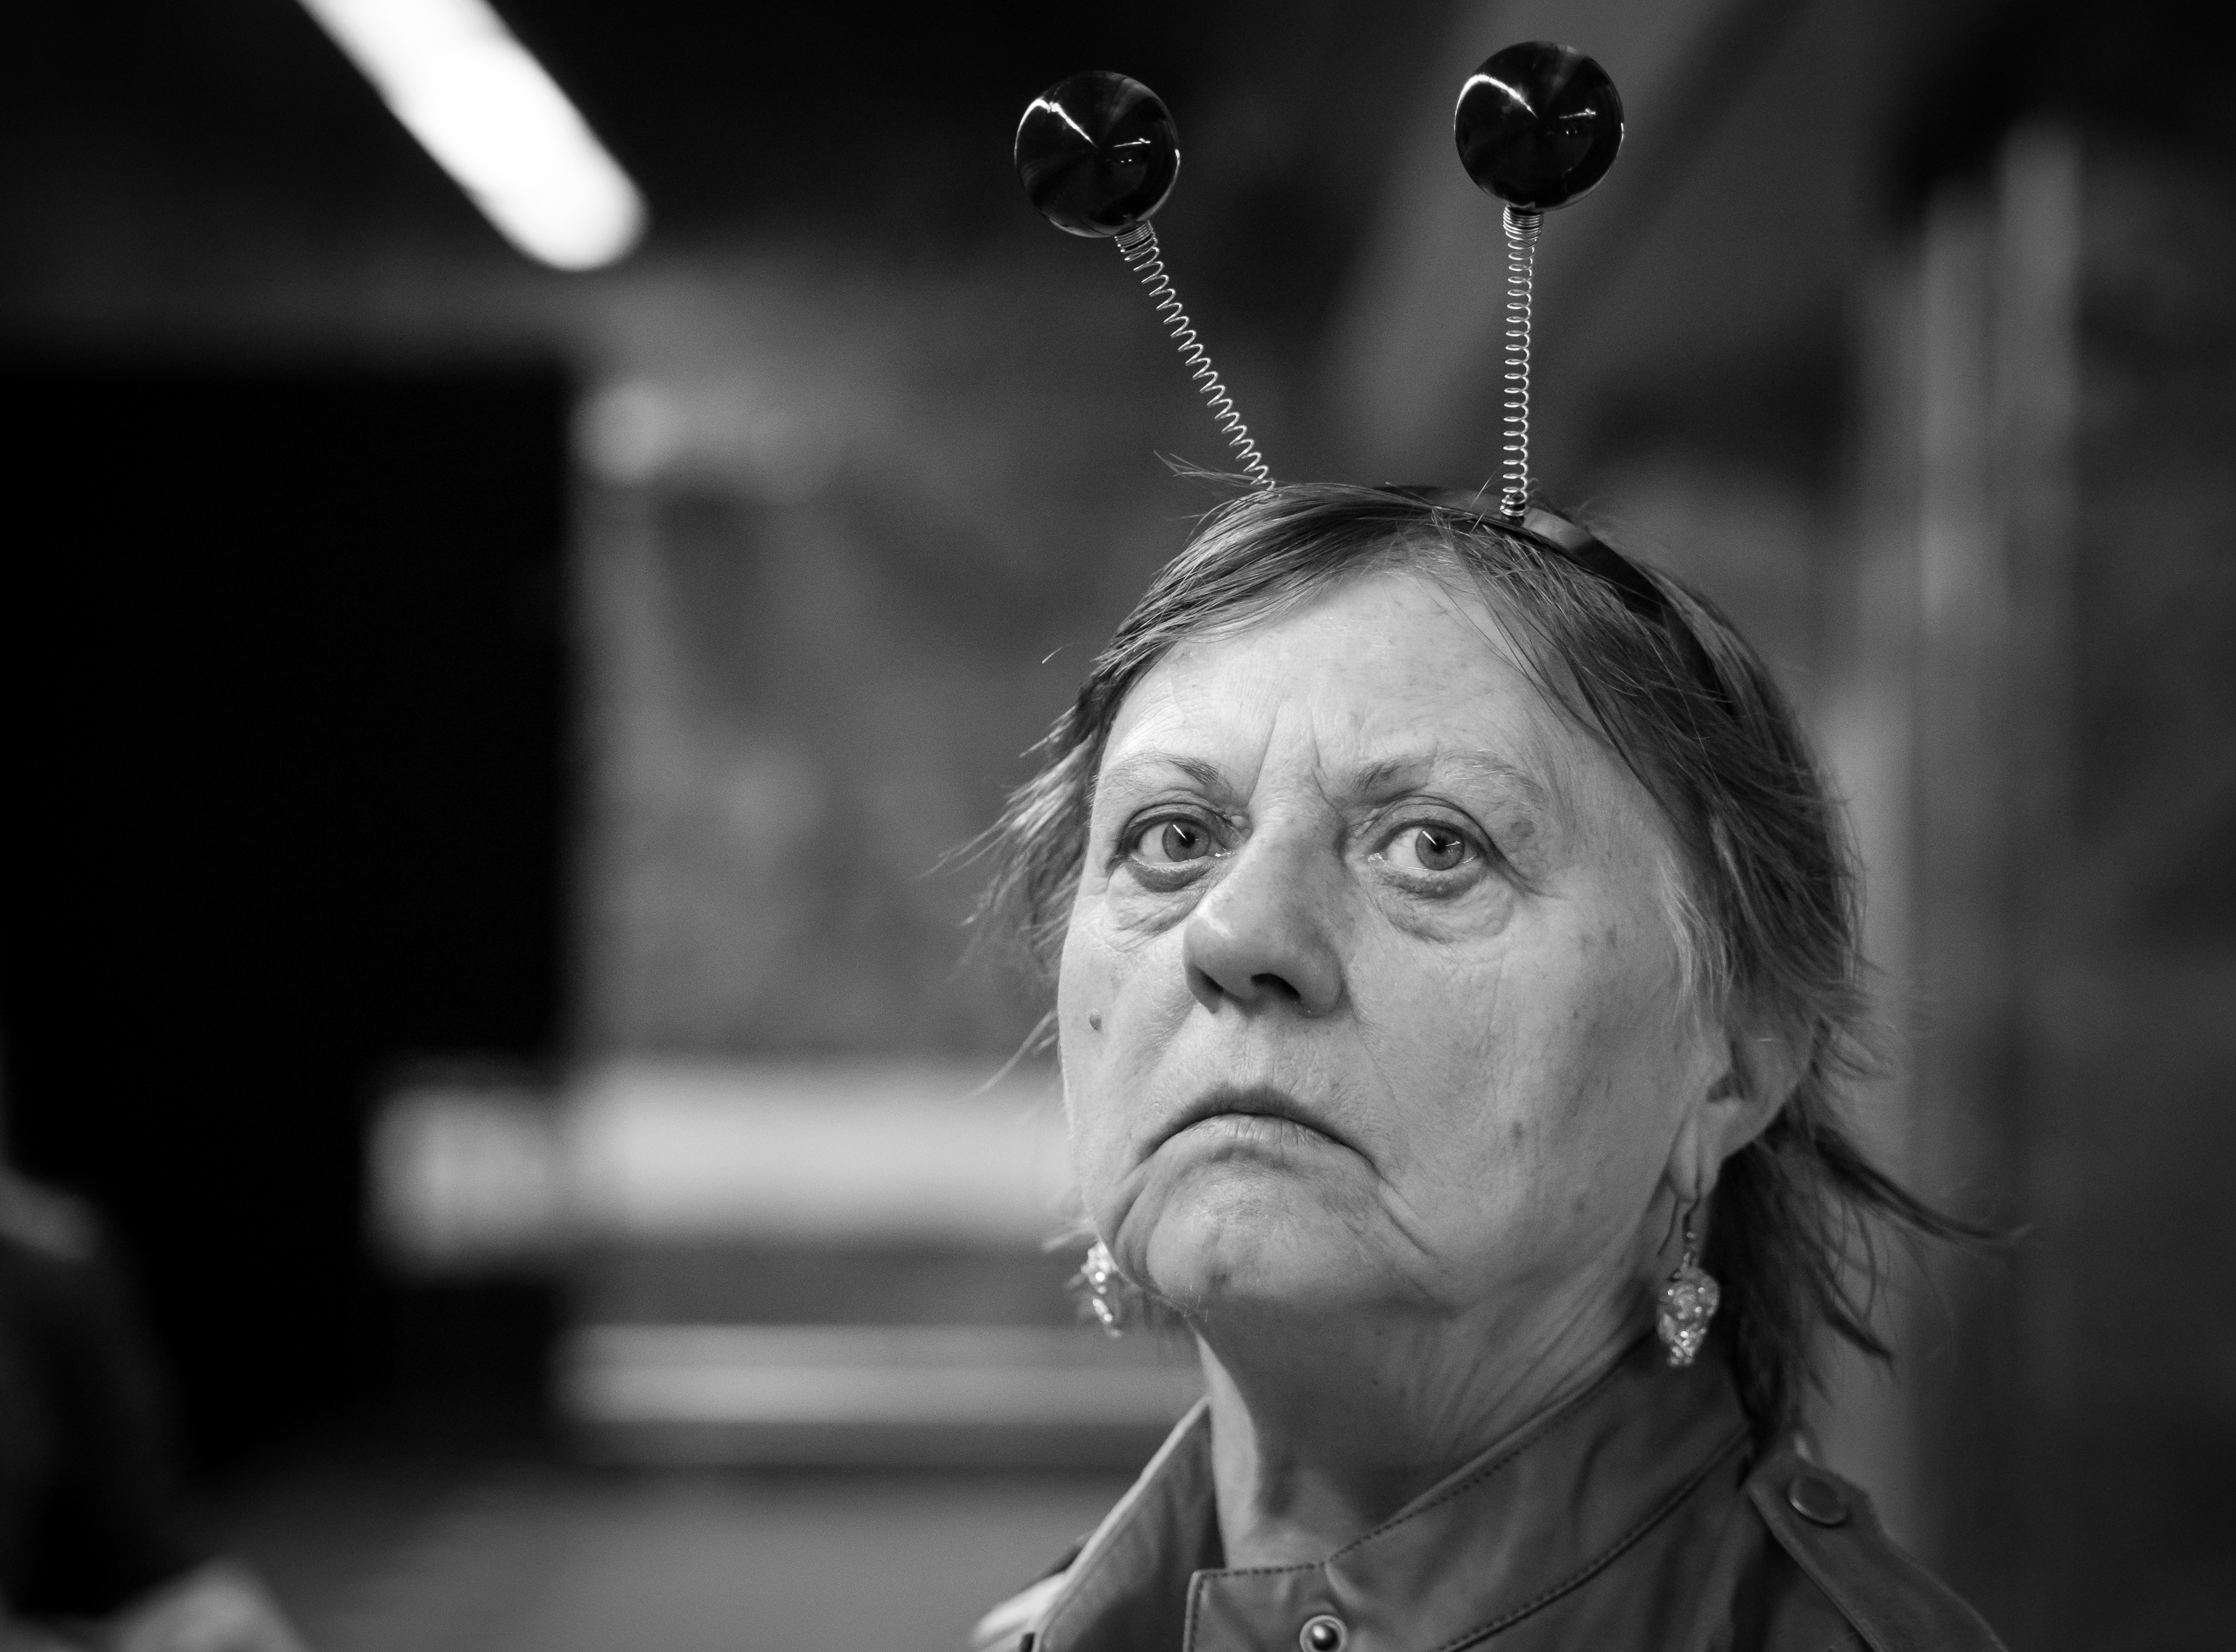
man, black and white, white, street, photography, ebook, portrait, training, black, monochrome, streetphotography, flickr, thomas, video, glasses, head, olympus, photograph, omd, fuji, leica, emotion, monochrom, leuthard, hcb, thomasleuthard, monochrome photography, portrait photography, film noir